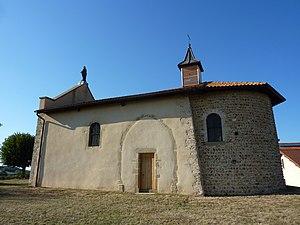
Chapelle Notre-Dame du Mont à Gillonay, Isère, France
Gillonnay est une commune française située dans le département de l'Isère en région Auvergne-Rhône-Alpes.